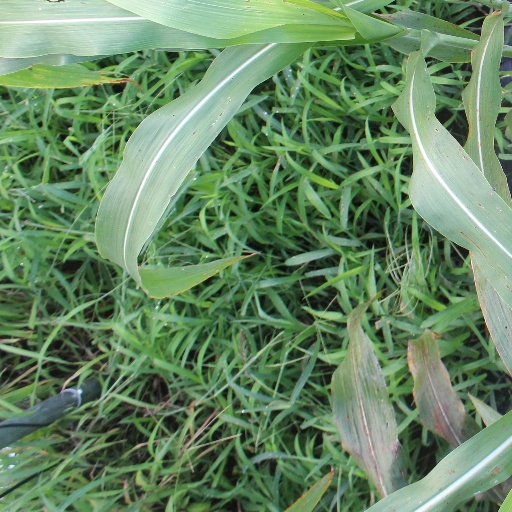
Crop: sorghum